Leskovac

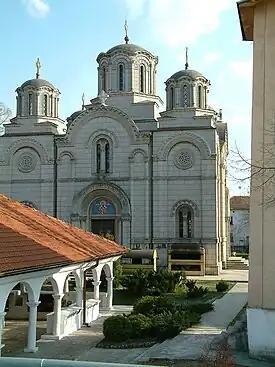
Church of the Holy Trinity

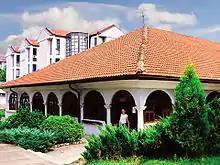
"Odžaklija", the secret church

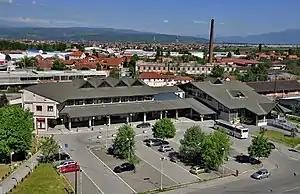
Leskovac Main Railway Station

Roštiljijada ("Barbecue week") is a grilled meat festival that has been organized in Leskovac for many years and takes place annually at the beginning of September. During the event, the main boulevard is closed for traffic for five days, and food stands are put up along the streets. The event brings visitors from all over Serbia as well as tourists. According to the TOL (Tourism Organization of Leskovac) in 2013, over 700,000 people visited the event. The organisers hold competitions, such as making the biggest burger, the "Pljeskavica". The festival is the highlight of the season in Leskovac.